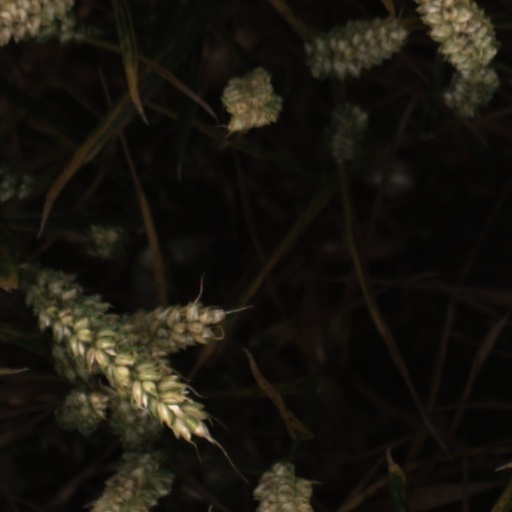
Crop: wheat